GEMA (German organization)

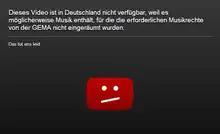
Blocked YouTube videos. Text reads: "Unfortunately, this video is not available in Germany, because it may contain music for which GEMA has not granted the respective music rights. Sorry about that."

Music videos for major label artists on YouTube, as well as many videos containing background music, have been unavailable in Germany since the end of March 2009 after the previous agreement had expired and negotiations for a new license agreement were stopped. According to Google, GEMA sought to raise its fee charged to YouTube to a "prohibitive" 12 euro cents per streamed video - a claim that is disputed by GEMA speaker Bettina Müller stating their proposal was 1 euro cent only plus a breakdown by composer. The issue was to be taken up by a California court. Google Inc., the world's biggest Internet search engine company, partly lost a German copyright infringement suit over how much it must do to remove illegal music videos from its YouTube website.